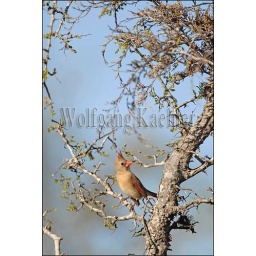
Usa, texas, hill country near hunt, northern cardinal, female in tree